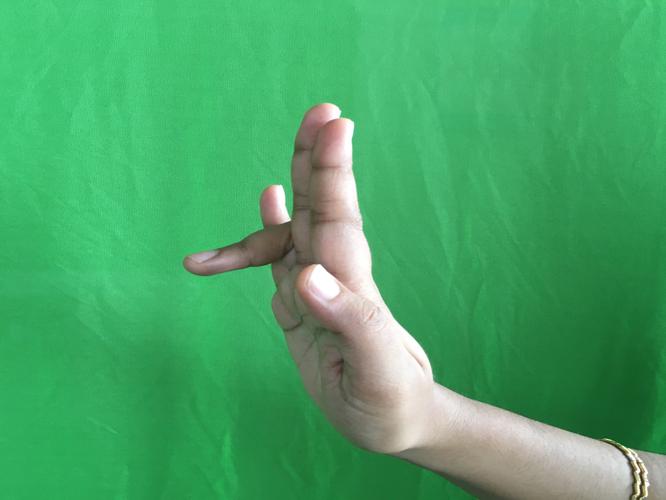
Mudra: Tripathaka
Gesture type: single_hand